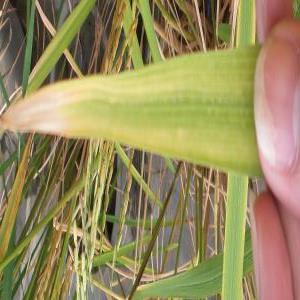
Disease: Bacterialblight